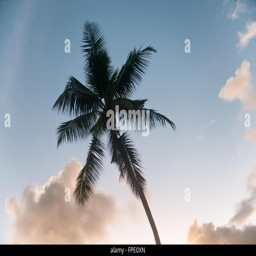
crown and fronds of a palm tree silhouetted against a clear blue sunny tropical sky with light cloud in a travel